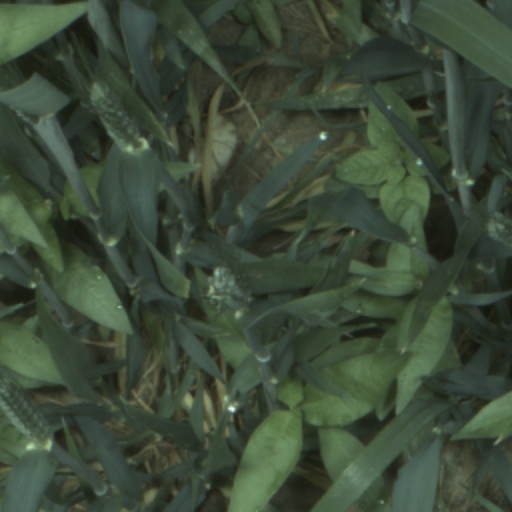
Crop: wheat